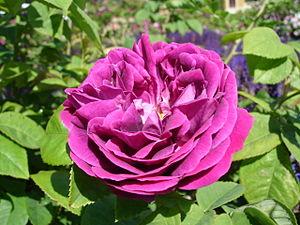
Jean-Pierre Vibert, né à Paris le 31 janvier 1777 et mort le 27 janvier 1866 à Montfort-l'Amaury, est un rosiériste français.